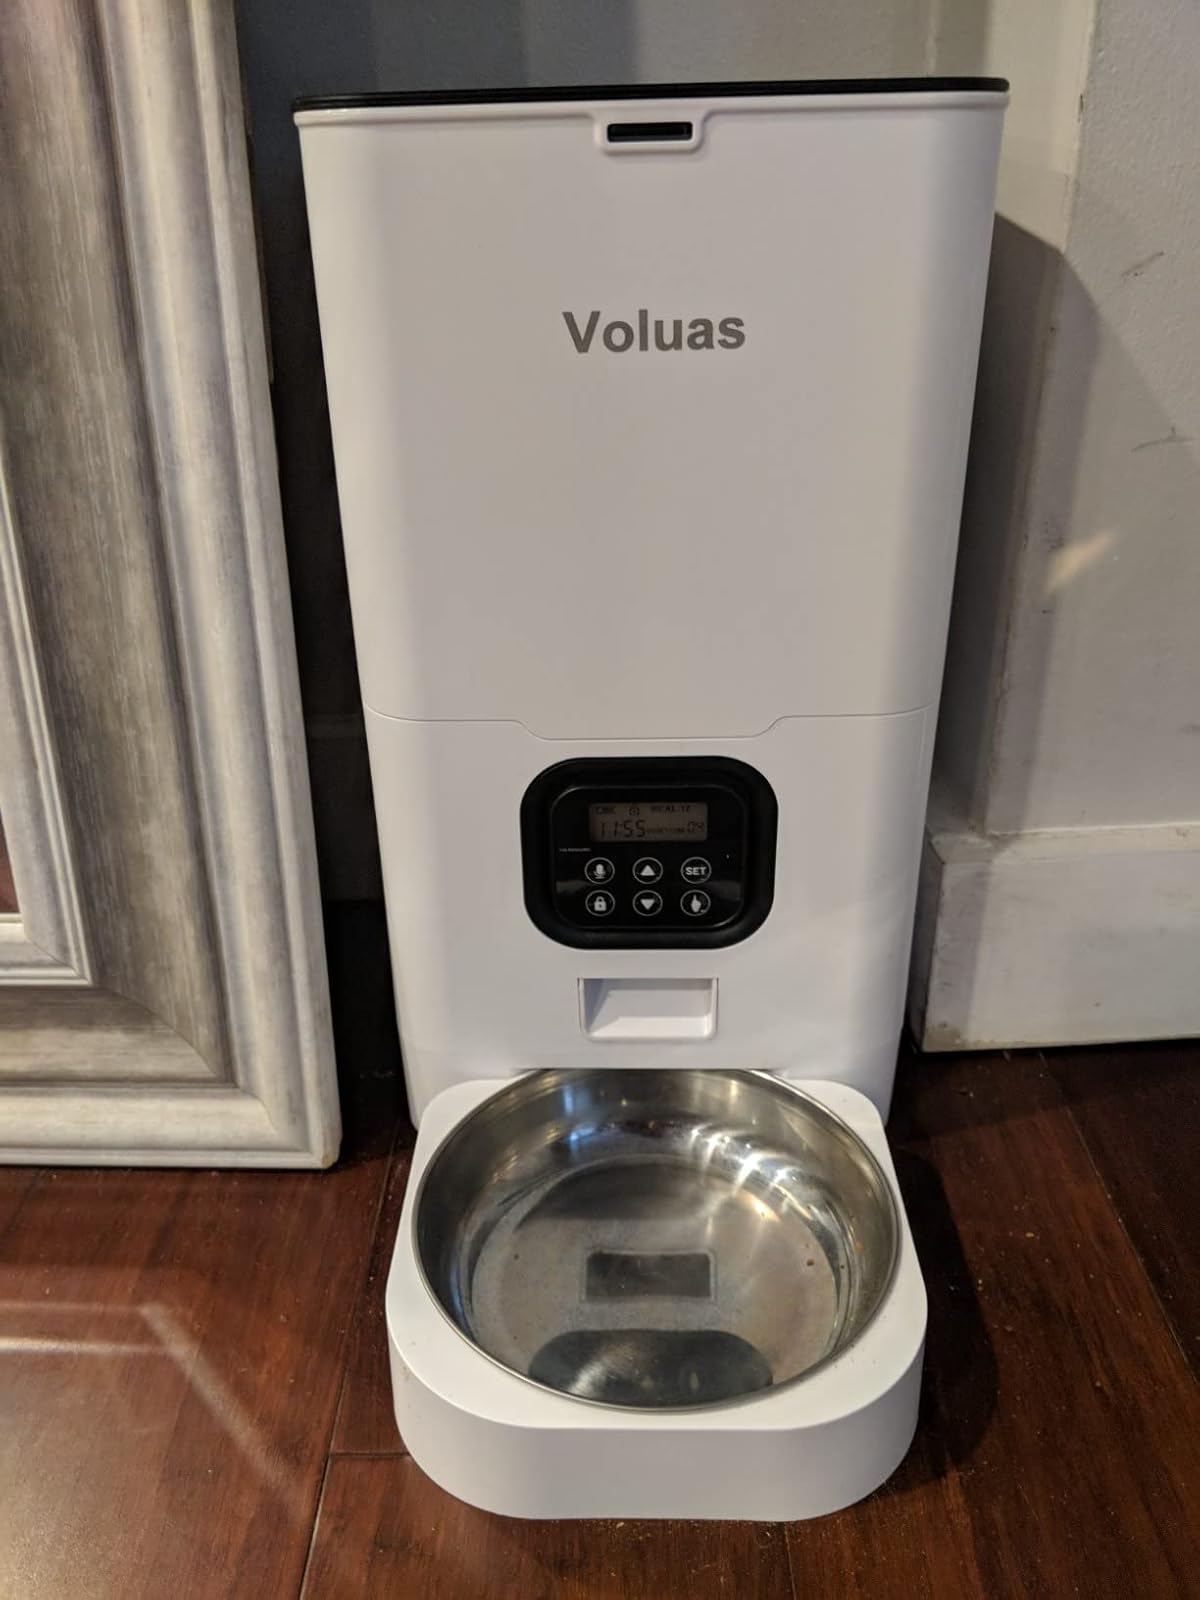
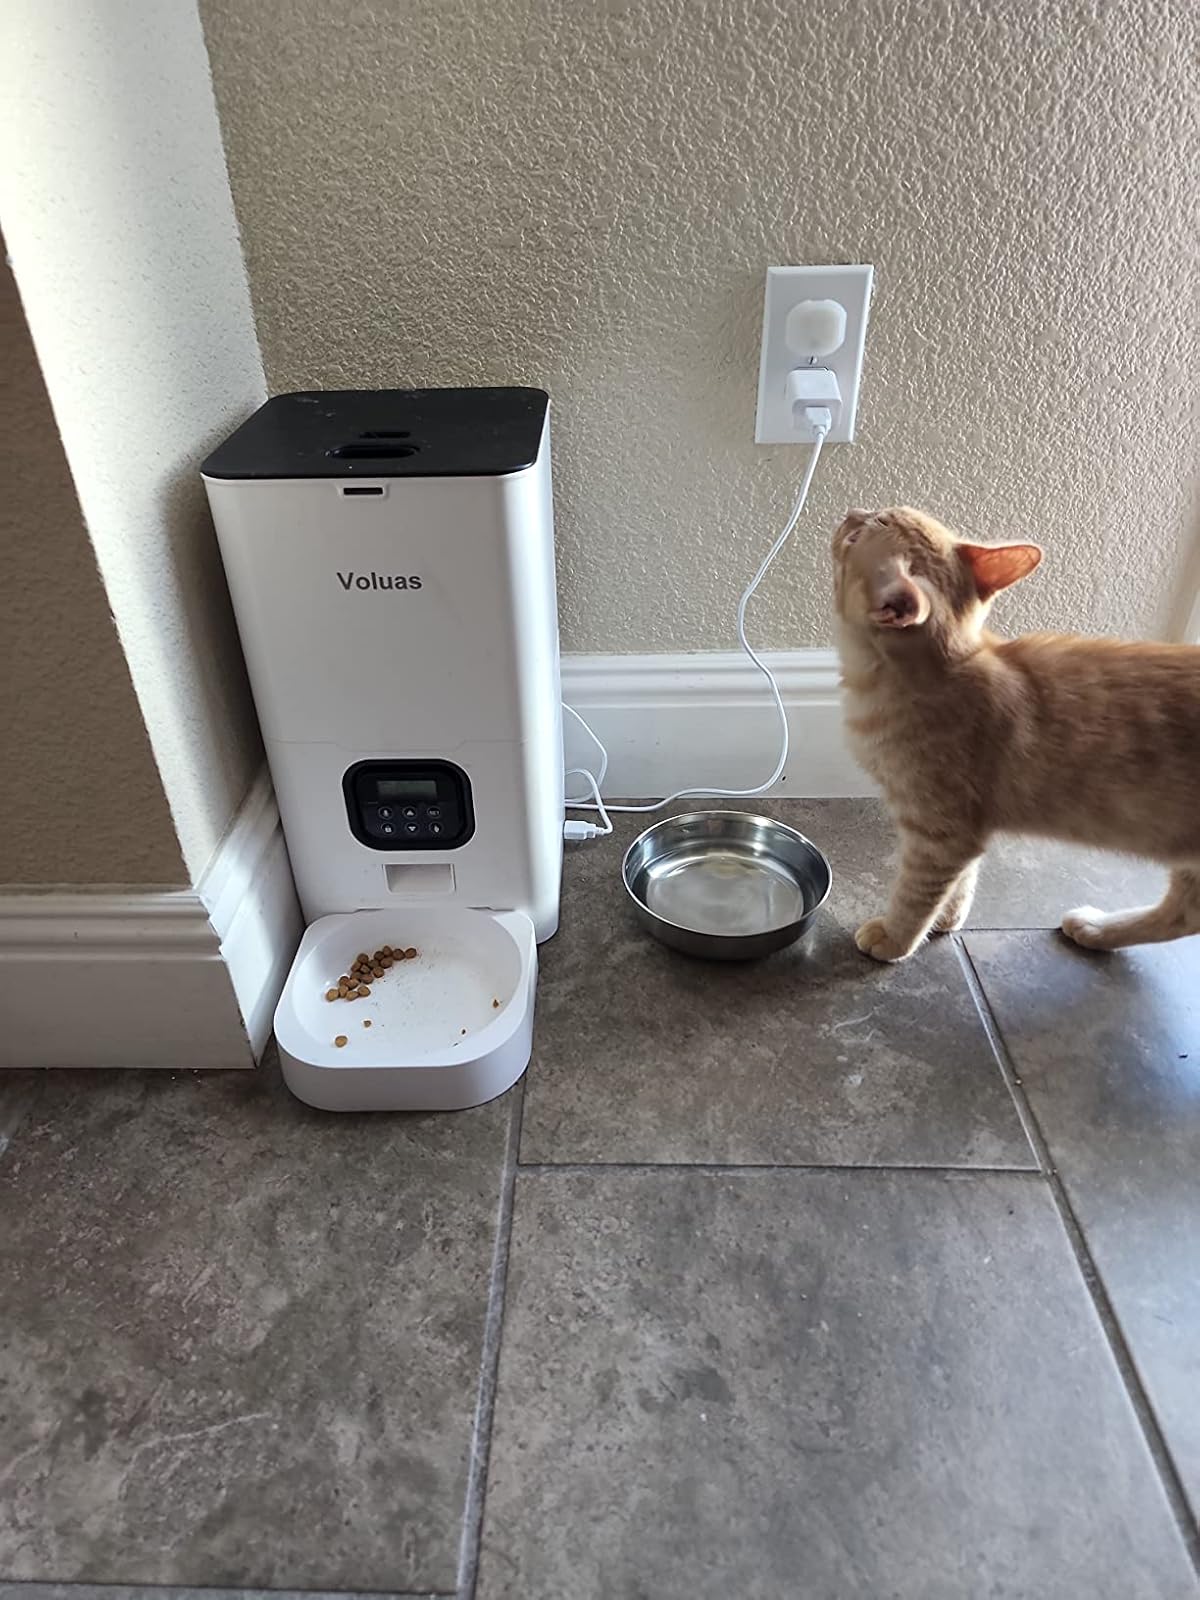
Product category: items_feeder
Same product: yes